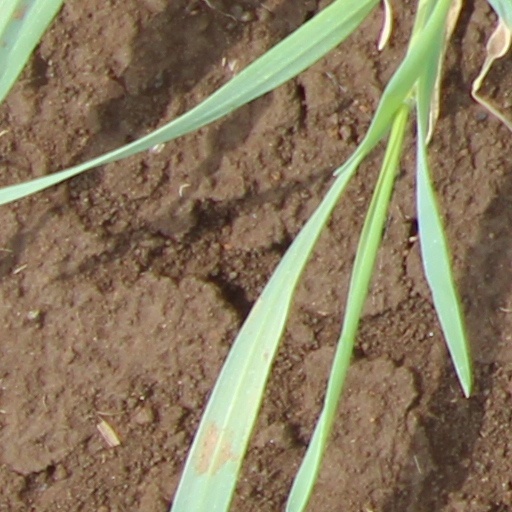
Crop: wheat